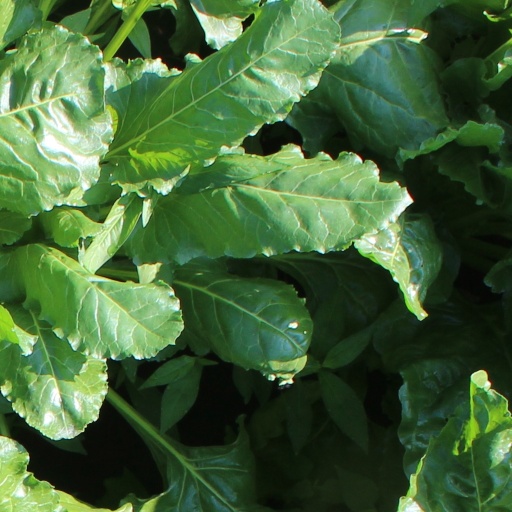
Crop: sugar beet